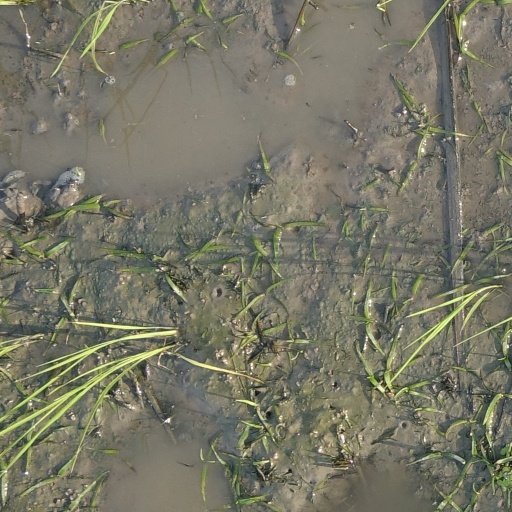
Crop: rice